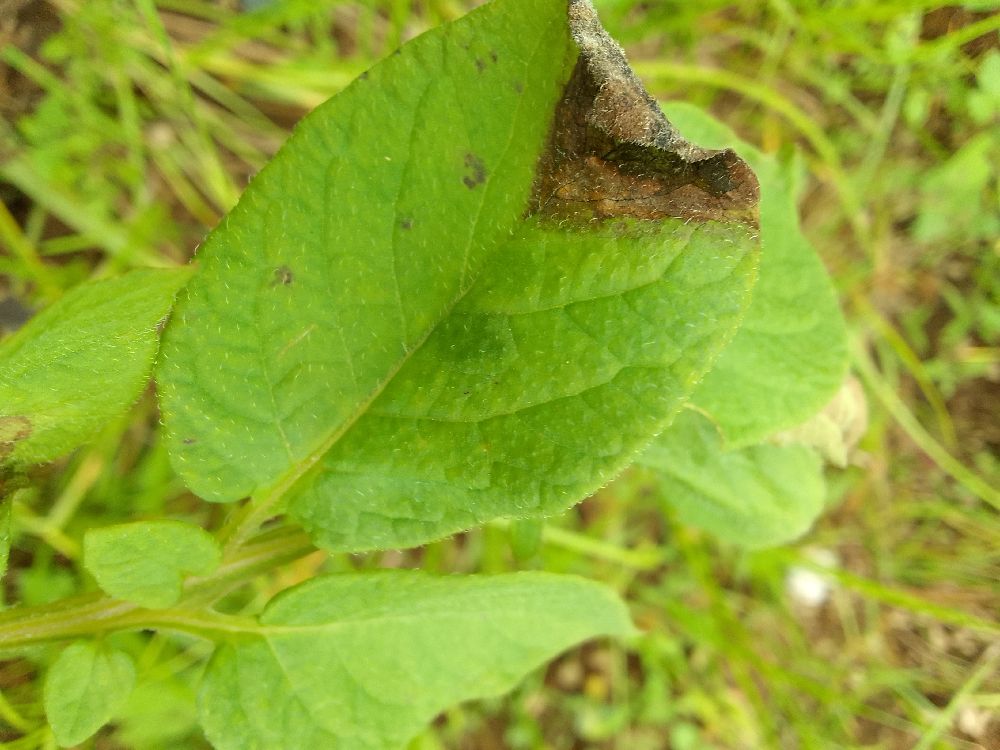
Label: Late blight